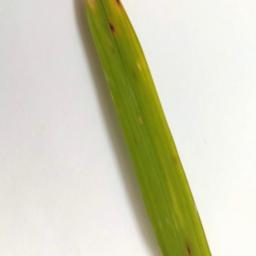
Label: Rice___Brown_Spot